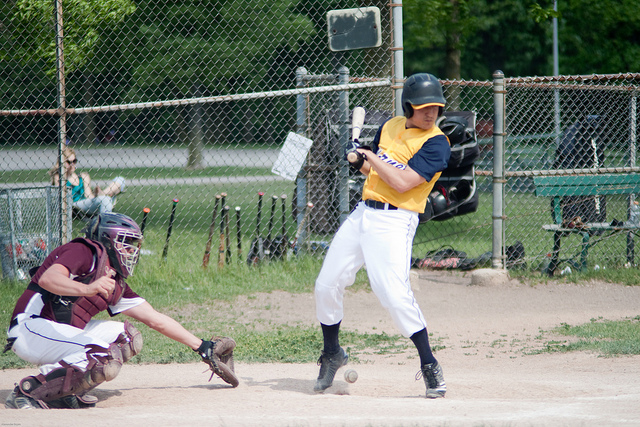
những người đàn ông đang chơi bóng chày ở trong công viên